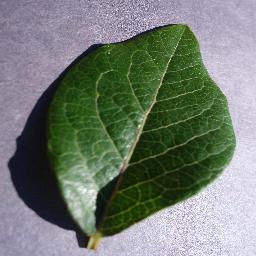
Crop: blueberry
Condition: healthy